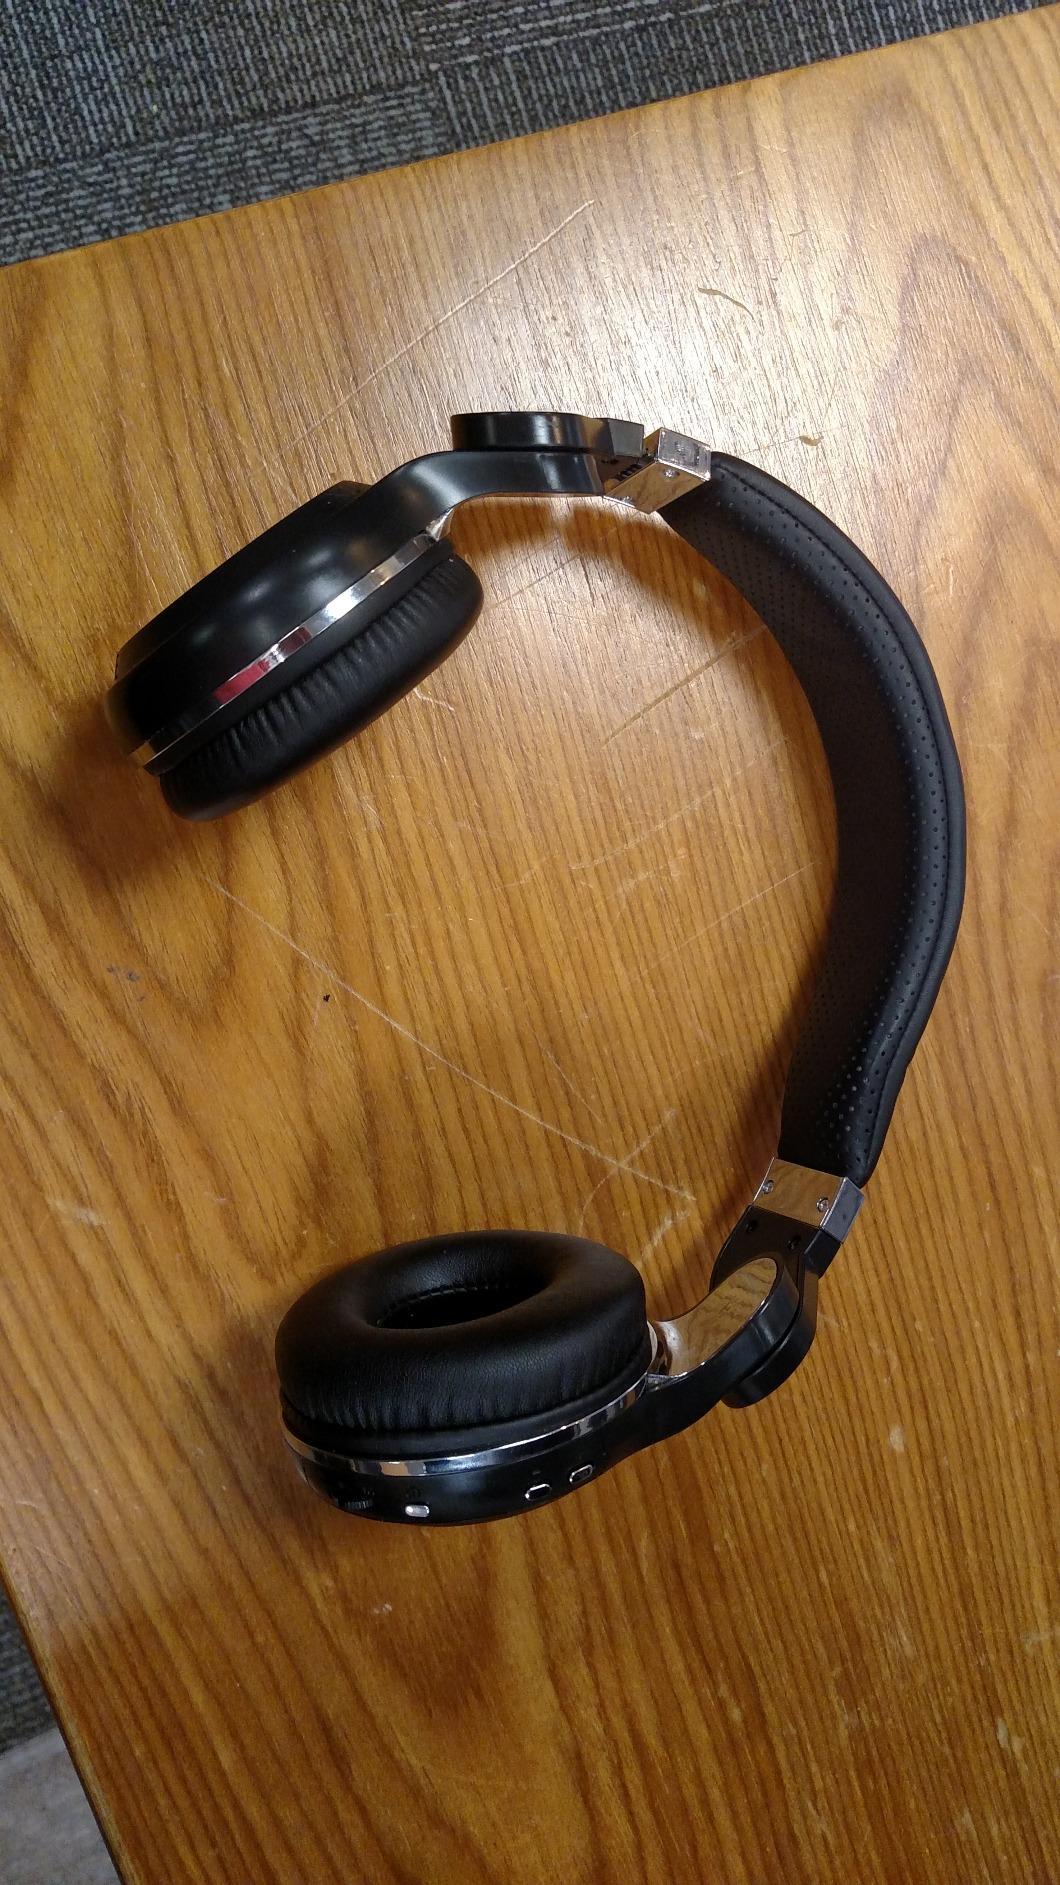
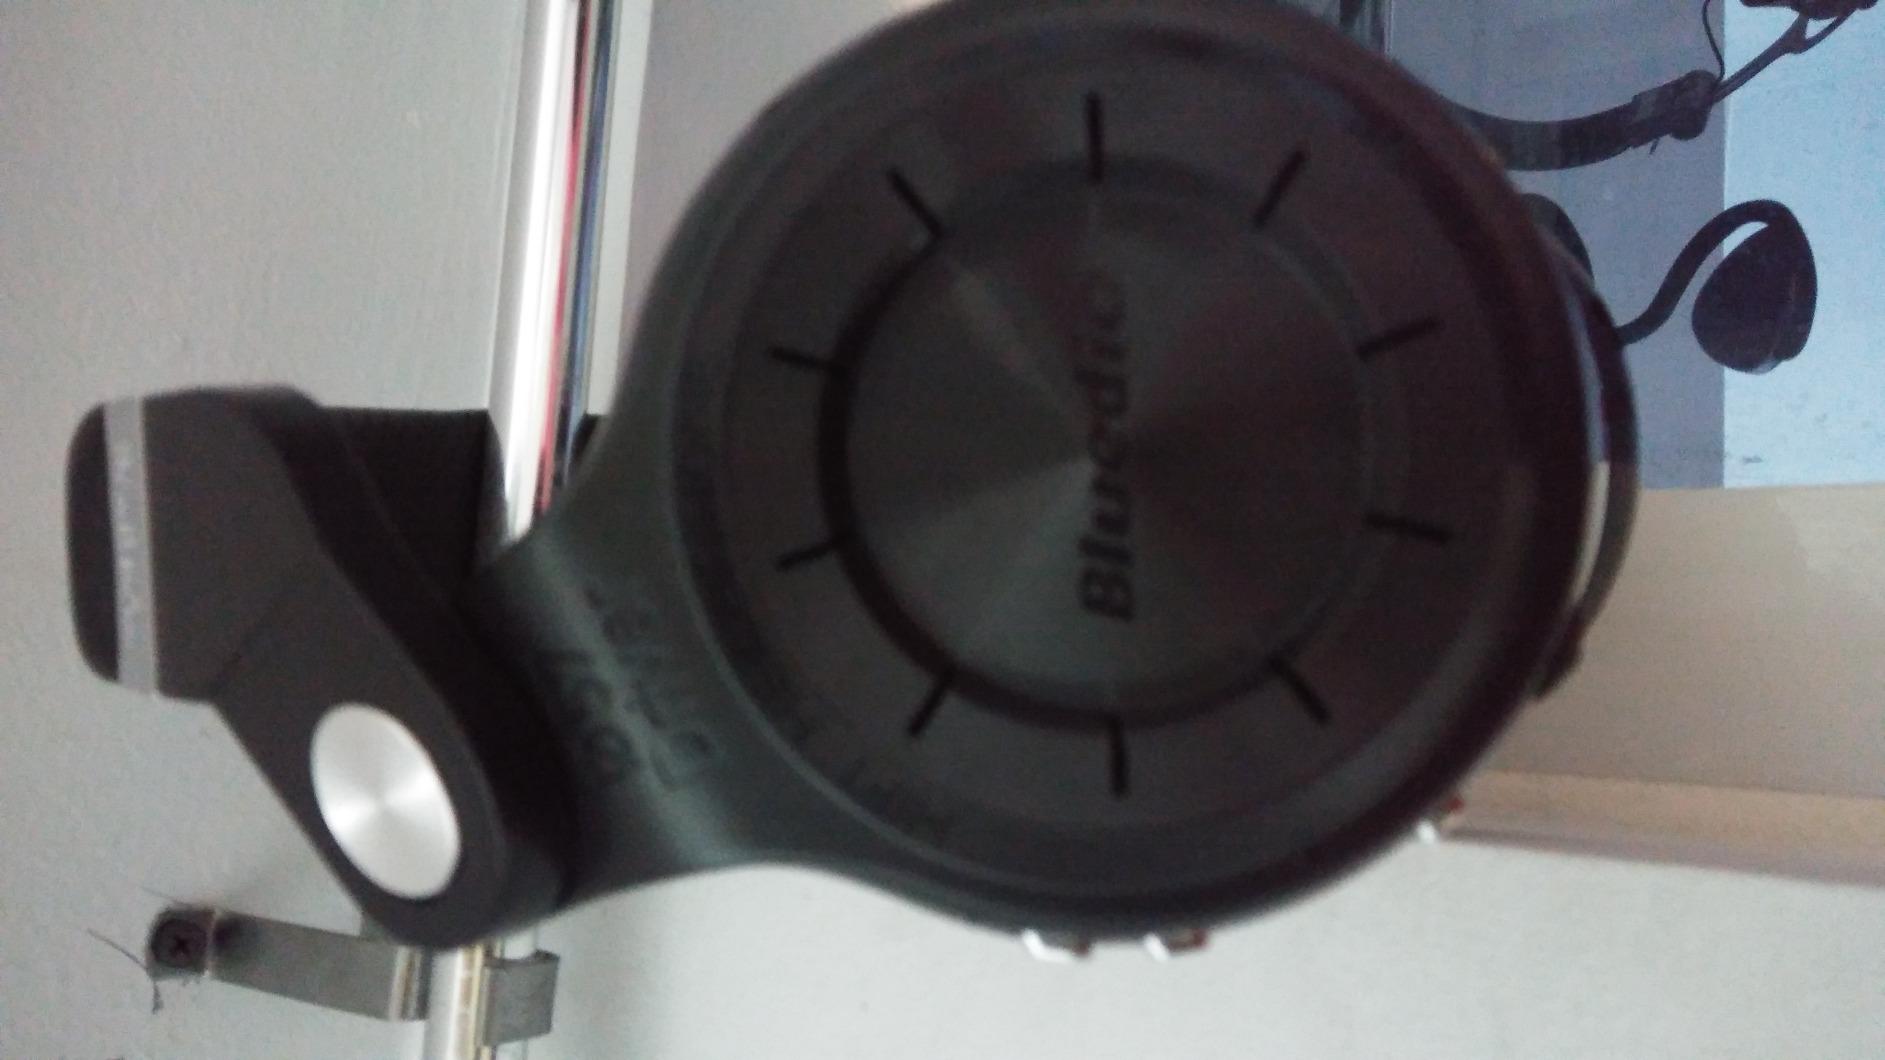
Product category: headphones
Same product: yes